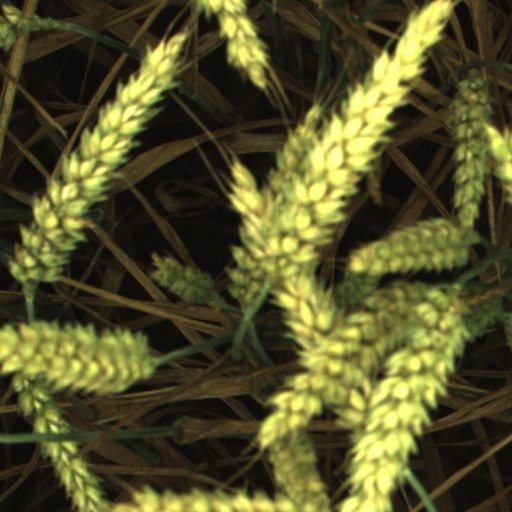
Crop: wheat